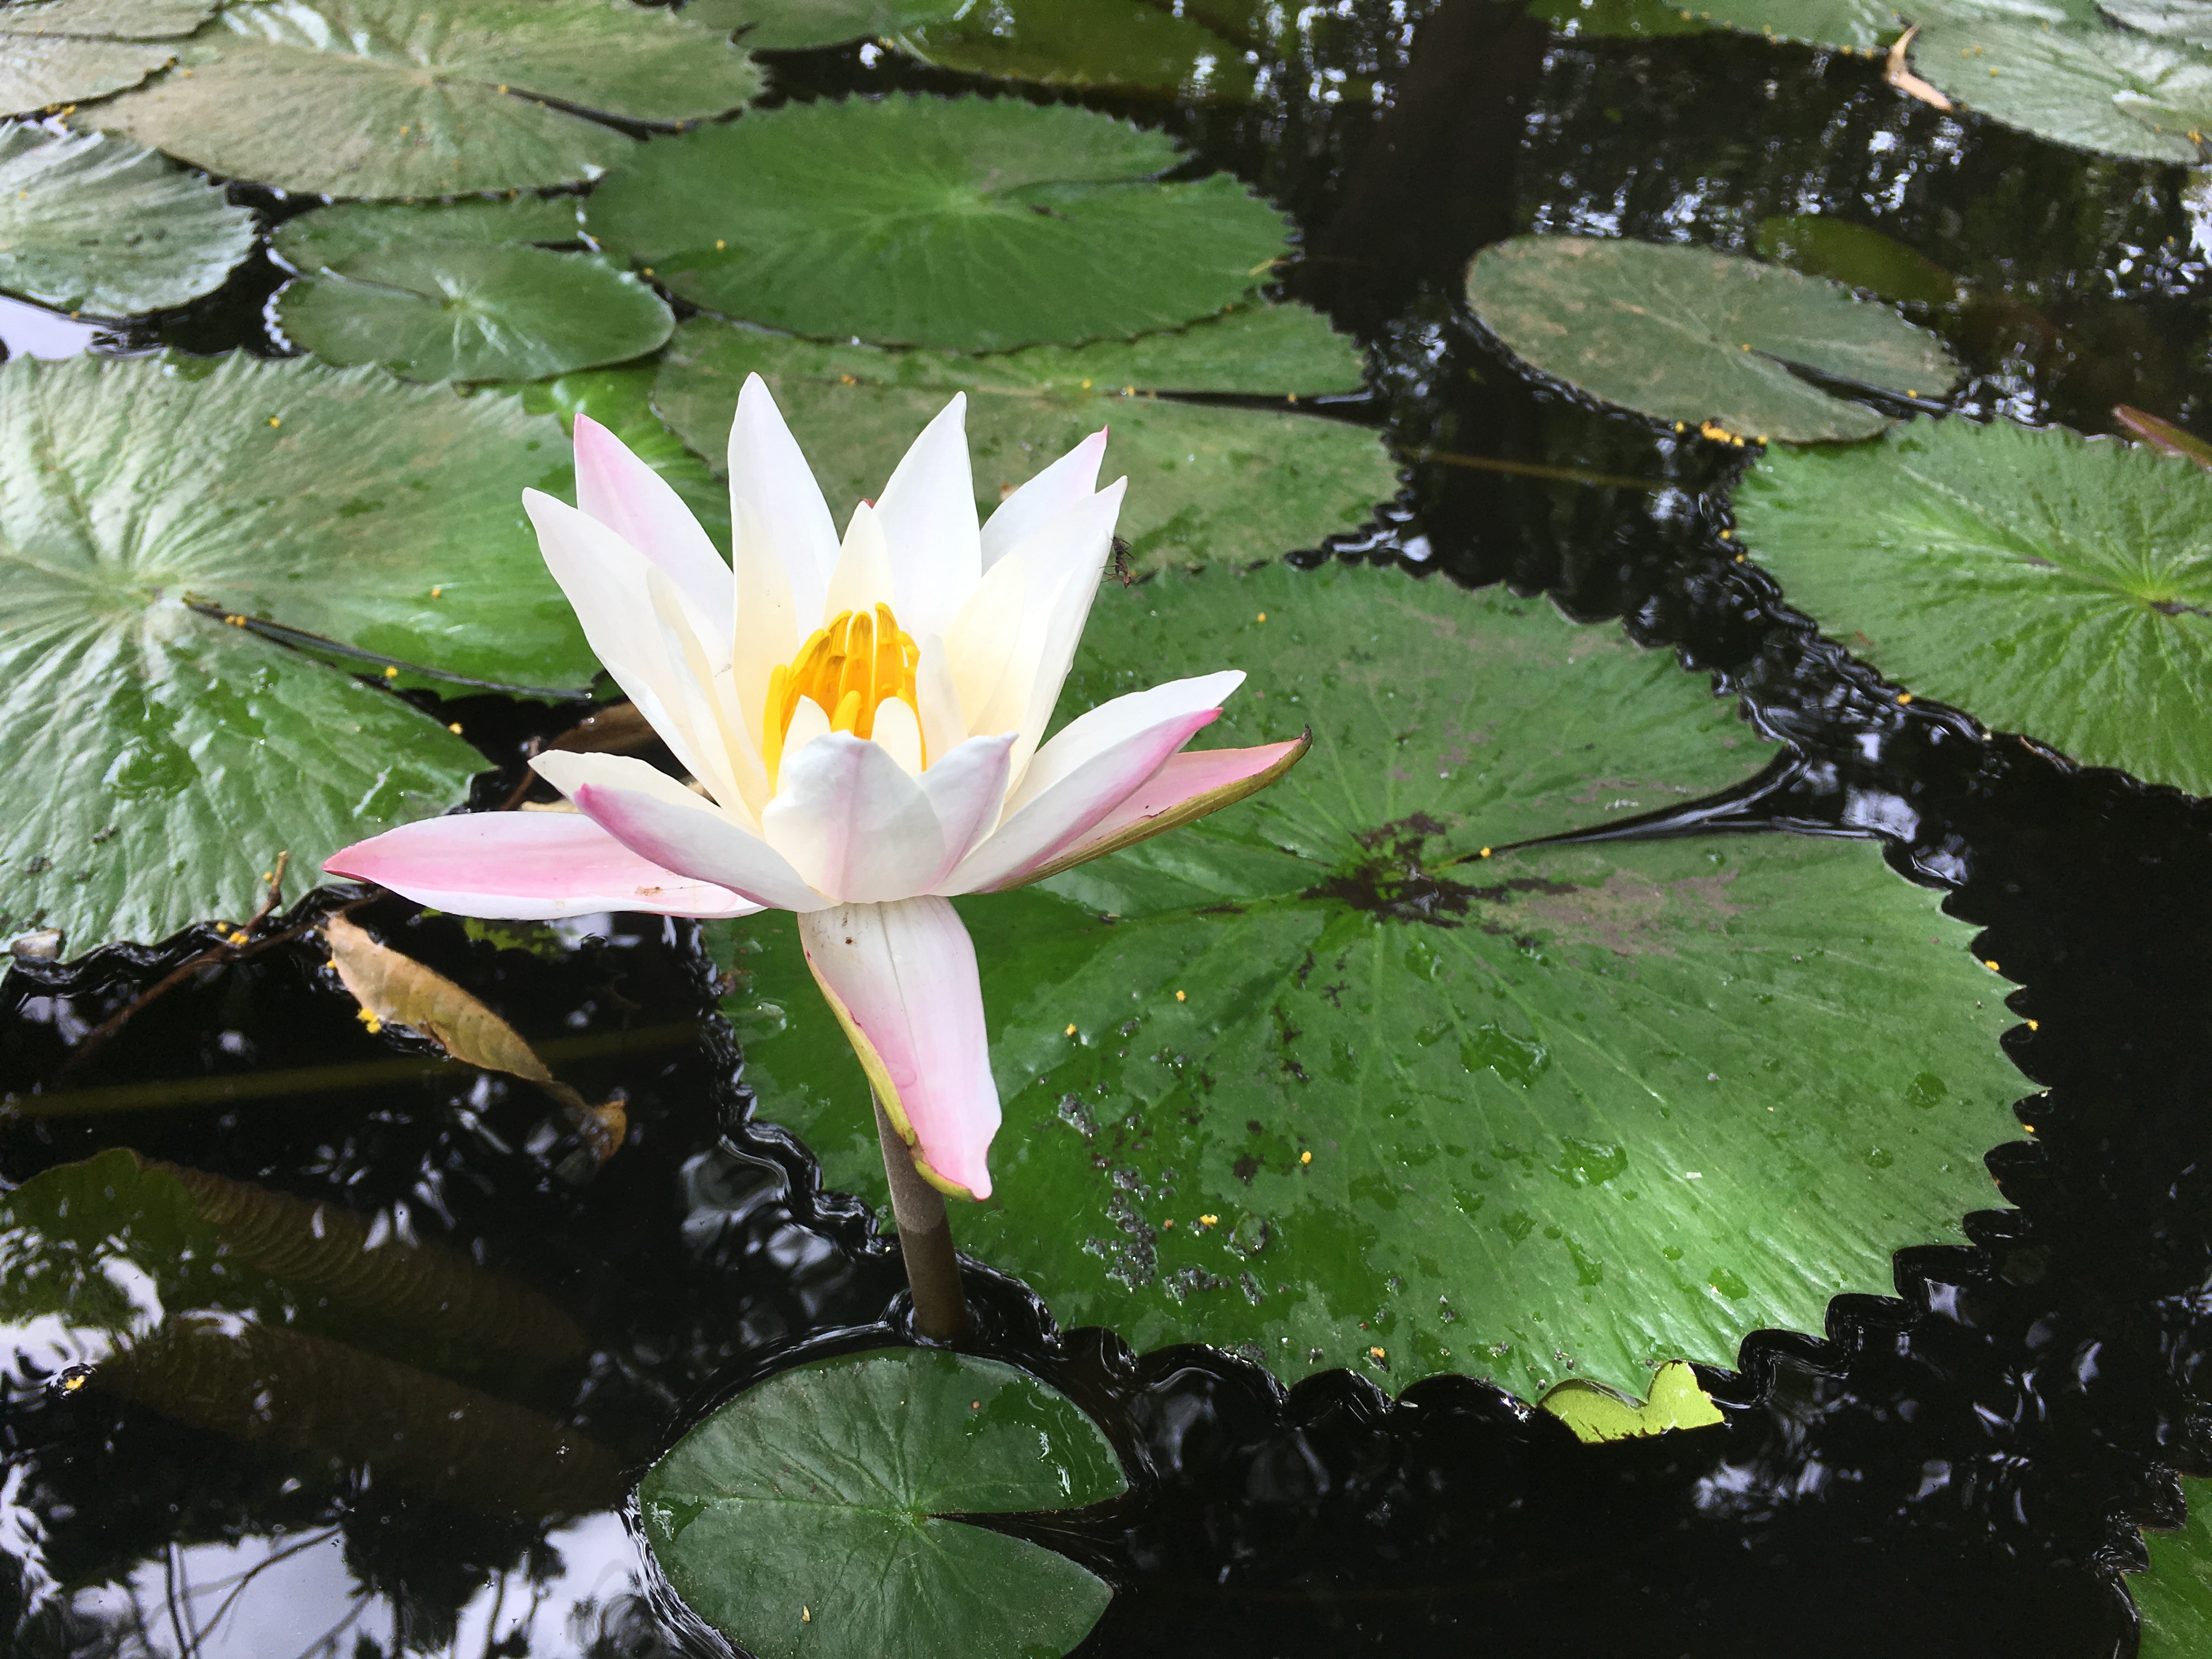
flower, fragrant white water lily, lotus family, aquatic plant, lotus, sacred lotus, leaf, water lily, petal, plant, botany, flowering plant, water, pond, broadleaf pond lily, wildflower, watercourse, proteales, wetland, dicotyledon